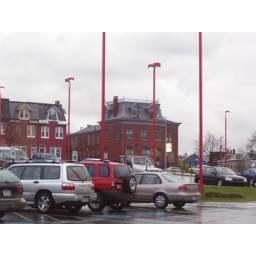
mansard roof house in Lancaster, PA